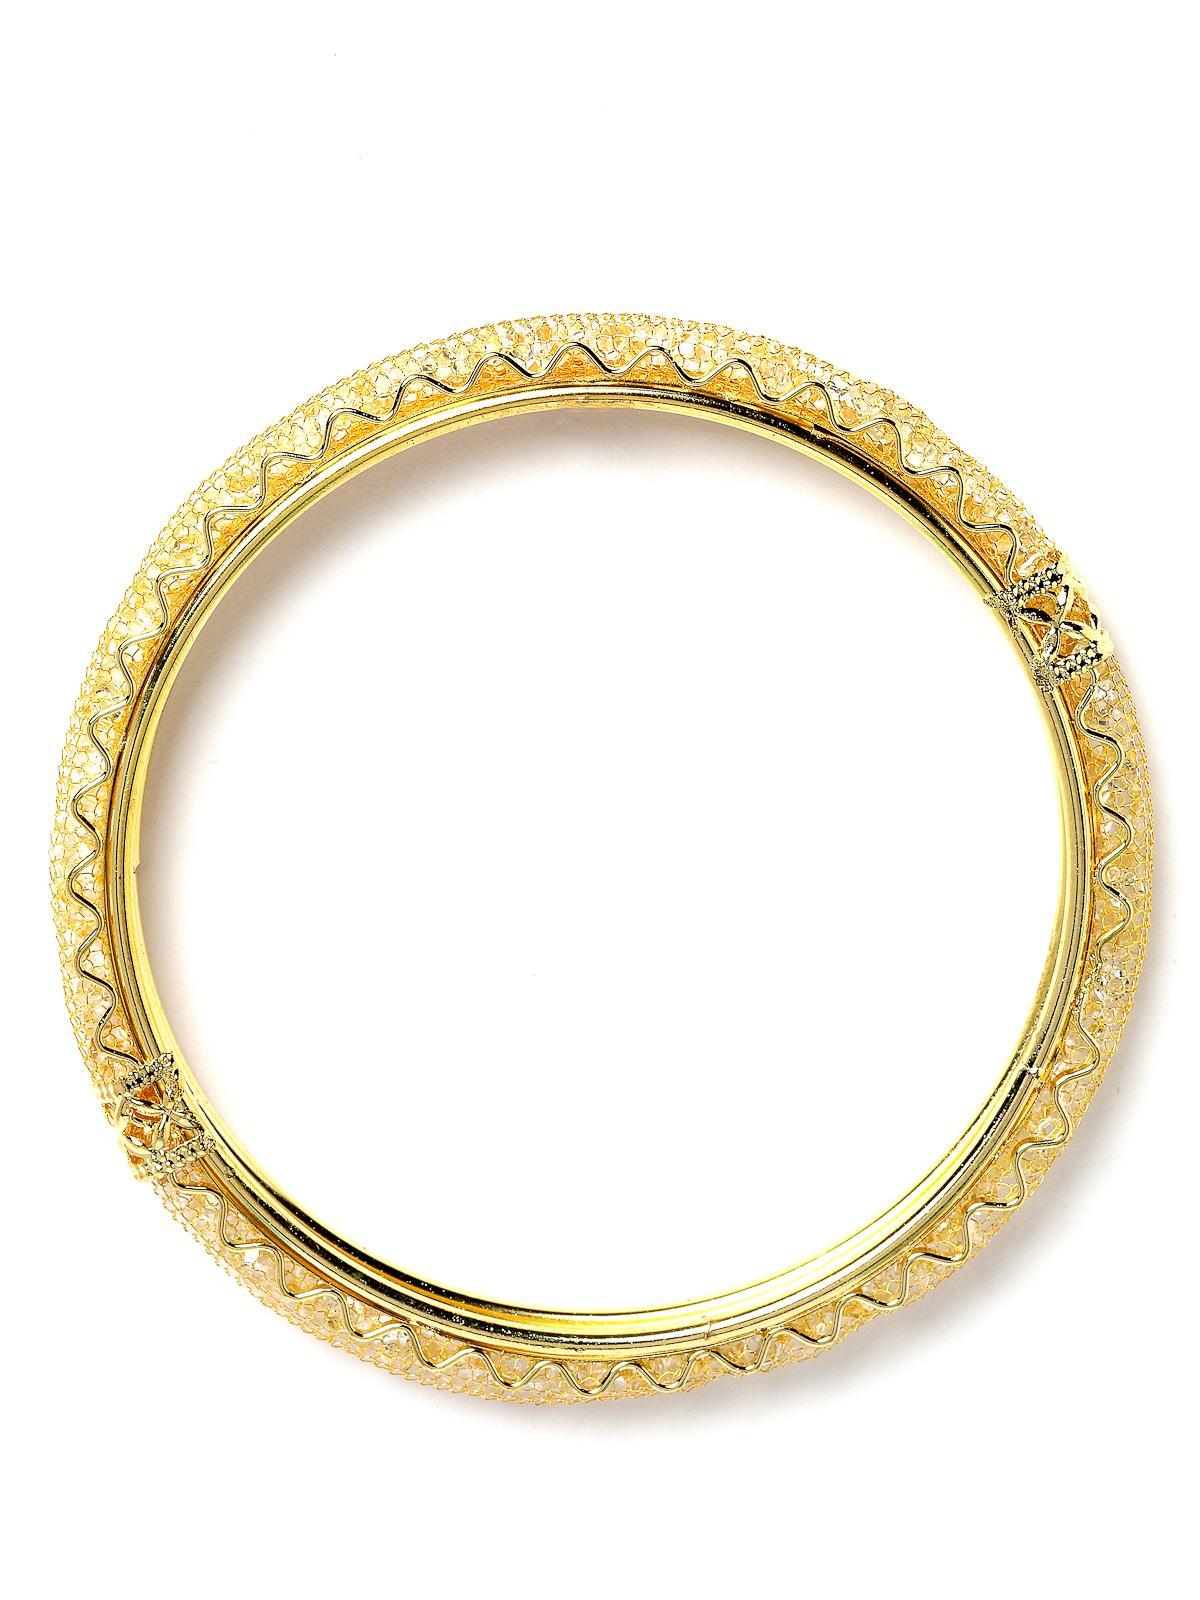
Sukkhi Universal Gold Plated White Crystals Stones Bracelet Bangle Set Jewellery for Women & Girls|Set of 2 Latest Design|Birthday Anniversary Gift for Women|B105943_2.8
Type: Bracelets & Bangles
Brand: Sukkhi
Price: Rs. 299
 Elevate your style with the Sukkhi Universal Gold Plated Bracelet Bangle Set for Women & Girls. This set of two features captivating white crystals stones, showcasing the latest design trends. The gold-plated finish adds an opulent touch to any ensemble. Sized at 2.4, 2.6 and 2.8, these bracelets make for a perfect birthday or anniversary gift, celebrating contemporary style and timeless beauty for the special women in your life with a set that's both universal and versatile.Disclaimer:There may be slight variation in shade and colour due to photographic effects and monitor settings
Included: 2 Bangles